Eric McClure

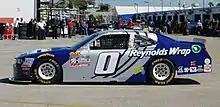
2016 Xfinity car at Daytona International Speedway

In 2016, McClure joined JD Motorsports for the season opener at Daytona, driving the No. 0 Chevrolet Camaro.